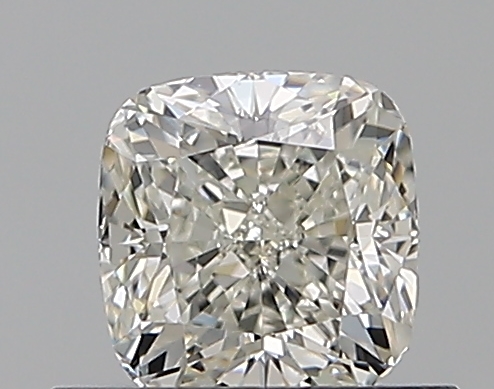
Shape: cushion
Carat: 0.59
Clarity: VS1
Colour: I
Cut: VG
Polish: EX
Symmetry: VG
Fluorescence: M
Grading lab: GIA
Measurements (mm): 4.74 x 4.56 x 3.21